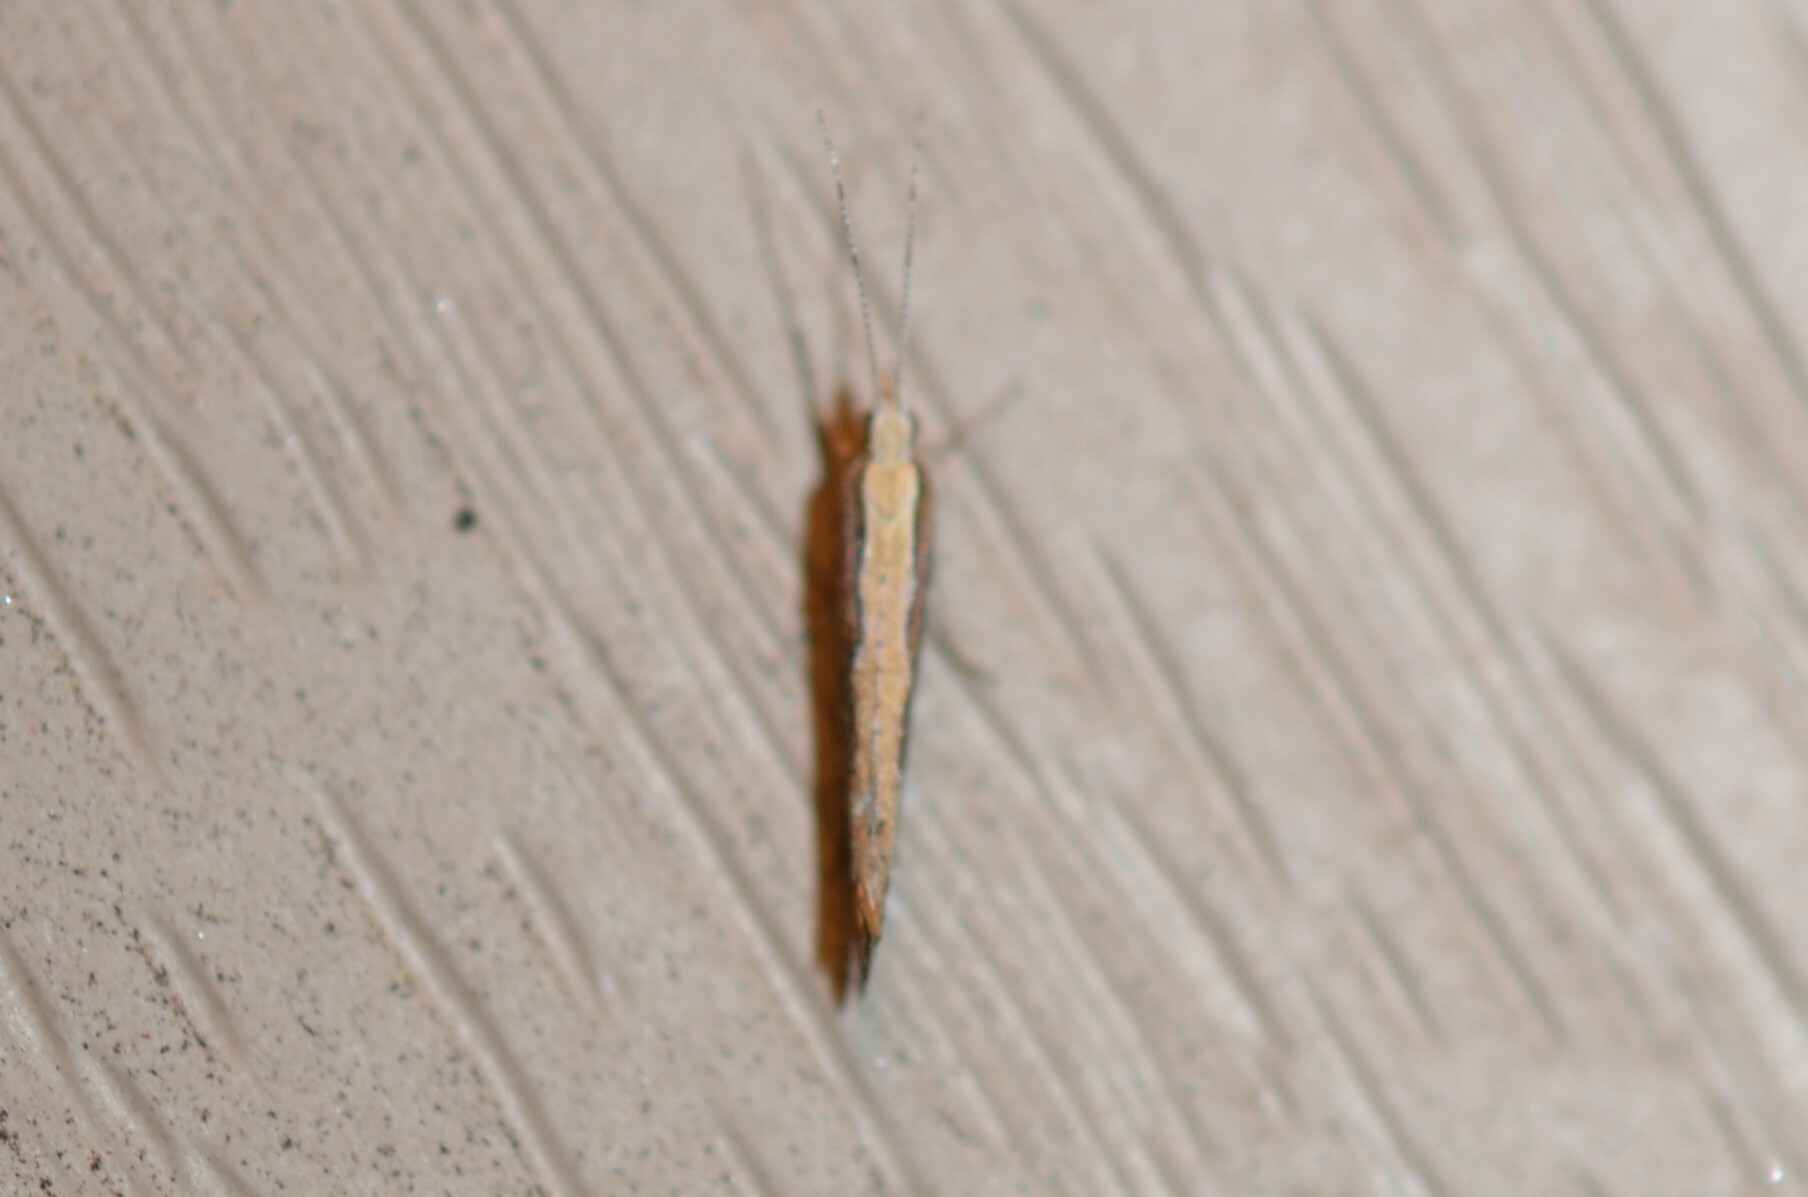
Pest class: diamondback_moth